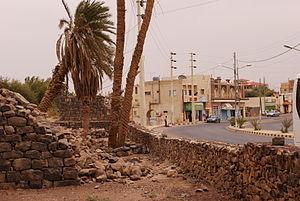
Qasr al Azrak